Arthur Pycroft

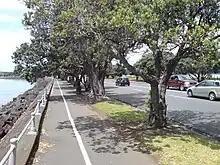
Tamaki Drive in 2007

In May 1922, Pycroft stood for the Tamaki West Road Board and was elected. He was re-elected in May 1924 and topped the poll. In April 1927, Pycroft announced that he would not stand in the upcoming election. During Pycroft's time on the road board, Tamaki Drive (then referred to as the waterfront road) was built.